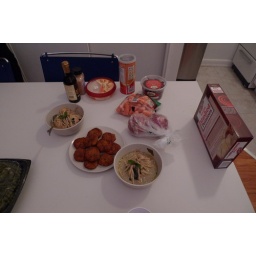
fish cake & green curry made by Noki